Baglan Bay

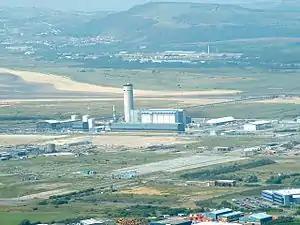
Baglan Bay power station

Following the final closure of BP's Baglan Bay plant in 2004, the site was re-developed by BP, the Welsh Development Agency (WDA) and Neath Port Talbot County Borough Council. Baglan Bay power station, a 500 MW combined cycle gas turbine power plant operated by GE Power Systems was built and the remainder of the land was earmarked for a business park, the Baglan Energy Park. Businesses locating at the park benefit from low cost electrical energy from the power station. Several plots are now developed with tenants or with speculative office and industrial premises available to let. A paper mill, Intertissue, part of the Italian paper tissue manufacturing company Sofidel Group, was completed in September 2006. The Energy Park is also home to the Baglan Bay Innovation Center, the Sustainable Product Engineering Centre for Innovative Functional Industrial Coatings (SPECIFIC) project, Hi-Lex Cable System Ltd, Remploy Ltd, Montagne Jeunesse, headquarters for Abertawe Bro Morgannwg University Health Board, and headquarters for Neath Port Talbot County Borough Council's service response centre.